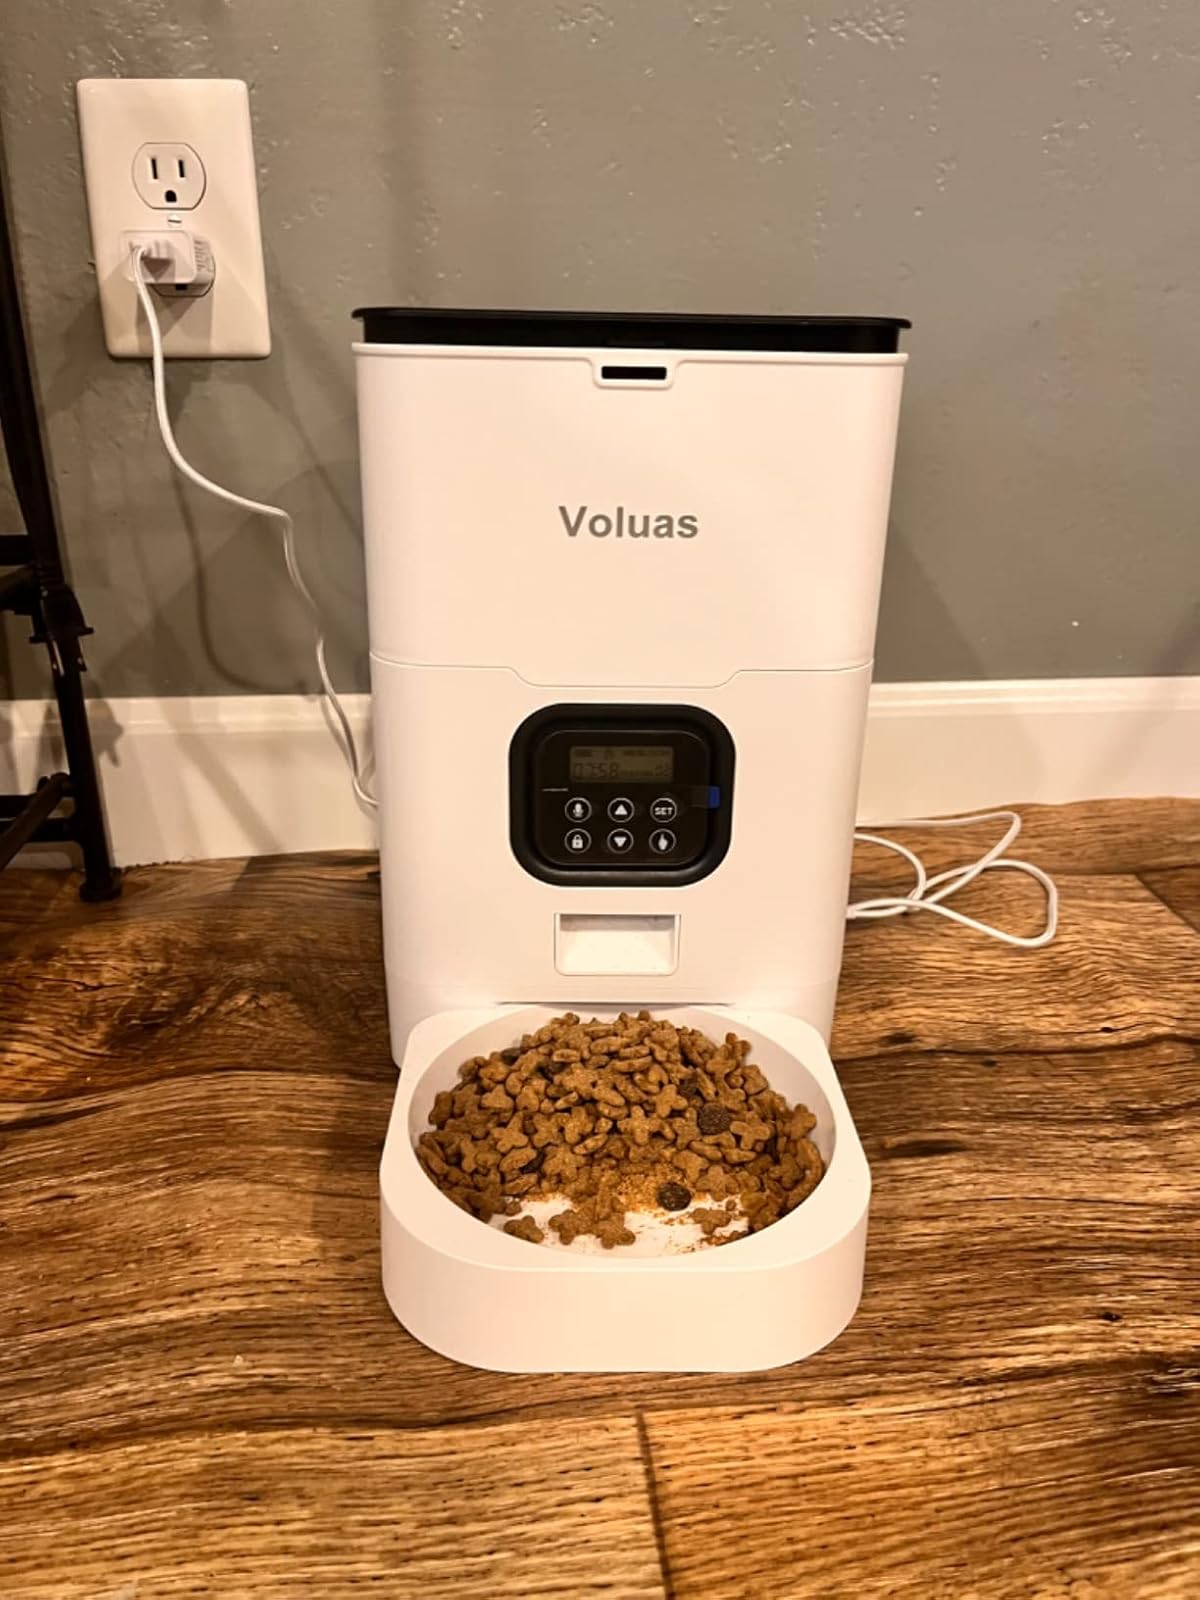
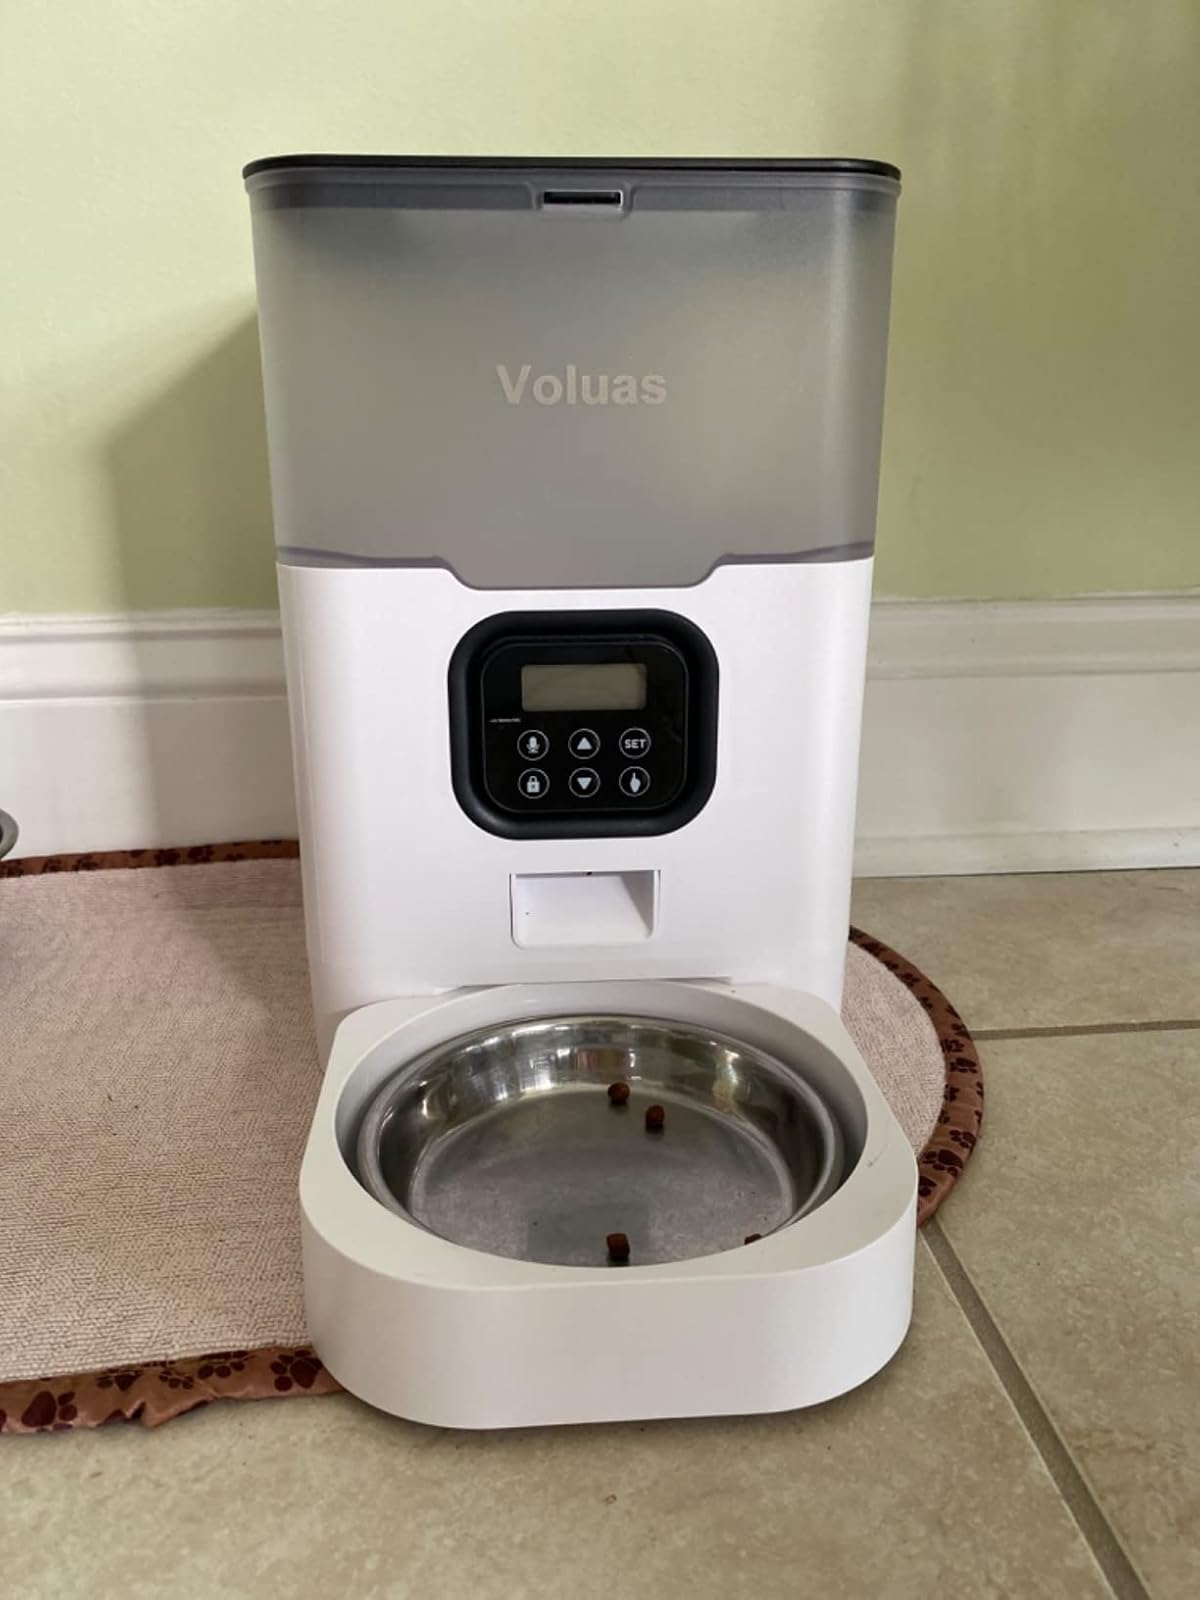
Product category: items_feeder
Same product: no